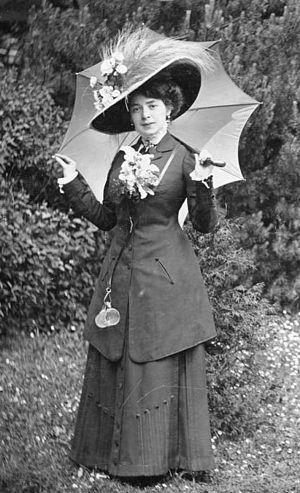
Fritzi Massary fut une chanteuse et une actrice autrichienne.